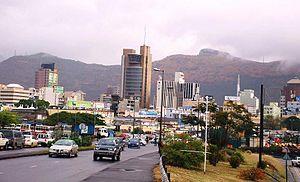
Centre de Port-Louis
Port-Louis est la capitale de Maurice. Située dans son propre district, peuplée de 149 194 habitants au recensement de 2015, la ville est aussi un port ouvert sur l'Océan Indien et la plus grande ville du pays. Originellement, la ville avait reçu des Hollandais le nom de Noordwester Haven traduit en Port Nord-Ouest par les colons français. Le nom de Port-Louis a été donné en hommage au roi Louis XV à des dates qui divergent selon les sources. Certains citent l'année 1721 ou 1722, d'autres font remonter ce second baptême à l'arrivée du gouverneur Mahé de la Bourdonnais en 1735. Sous la Révolution, la ville reprit son nom de Port Nord-Ouest qu'elle alterna avec les noms de Port de la Montagne pour le port et Ville de la Montagne pour la ville entre 1793 et 1795. En août 1806, avec l'avénement de l'Empire napoléonien, le gouverneur Decaen lui donna le nom de Port-Napoléon qui fut conservé jusqu'à l'arrivée des Anglais en 1810 où elle reprit le nom de Port-Louis.